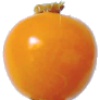
Label: Physalis 1